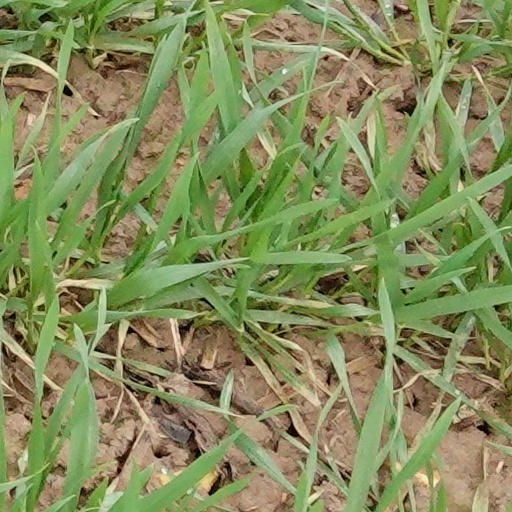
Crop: wheat